Louise Brooks

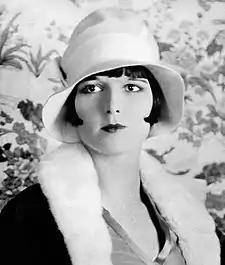
Brooks 1926

Mary Louise Brooks (November 14, 1906 – August 8, 1985) was an American film actress during the 1920s and 1930s. She is regarded today as an icon of the flapper culture, in part due to the bob hairstyle that she helped popularize during the prime of her career.